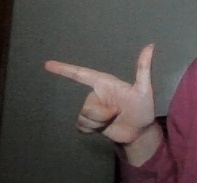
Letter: yaa